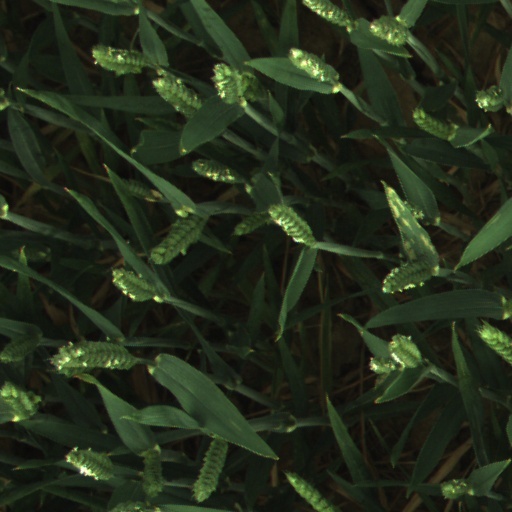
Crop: wheat